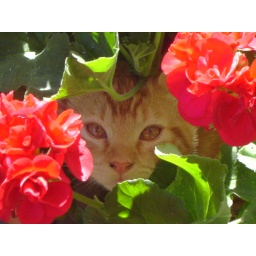
cat hiding in a plant